Joel Clinton

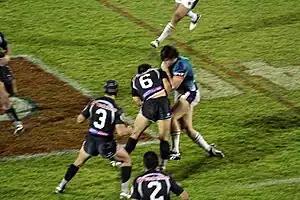
Joel Clinton hits the Warriors' line in Round 21 of the 2006 season

Manly five-eighth Travis Burns branded Joel Clinton as "childish" and a "bad sport" for allegedly squirting him with a water bottle while lining up a match-winning penalty goal in round 20 (23 July 2006). Viewing the replay, it appears that Clinton was standing over 10 metres away from Burns, leading Coach John Lang to comment "it must've been a bloody big squirt".